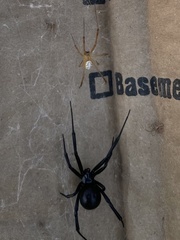
Species: Lactrodectus_hesperus